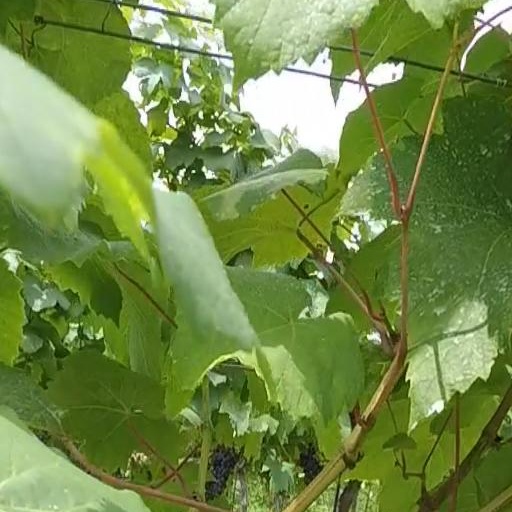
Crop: grape